Crosley Radio

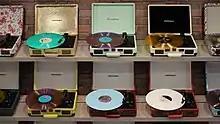
Crosley turntables

Crosley Radio is an audio electronic manufacturing company headquartered in Louisville, Kentucky. It is a modern incarnation of the original Crosley Corporation which existed from 1921 to 1956. Modern Marketing Concepts resurrected the Crosley name after the original brand was discontinued by parent company Avco in 1956, due to declining sales. The modern Crosley first marketed turntables in 1992. Today, Crosley is a marketer of turntables, radios, and jukeboxes.